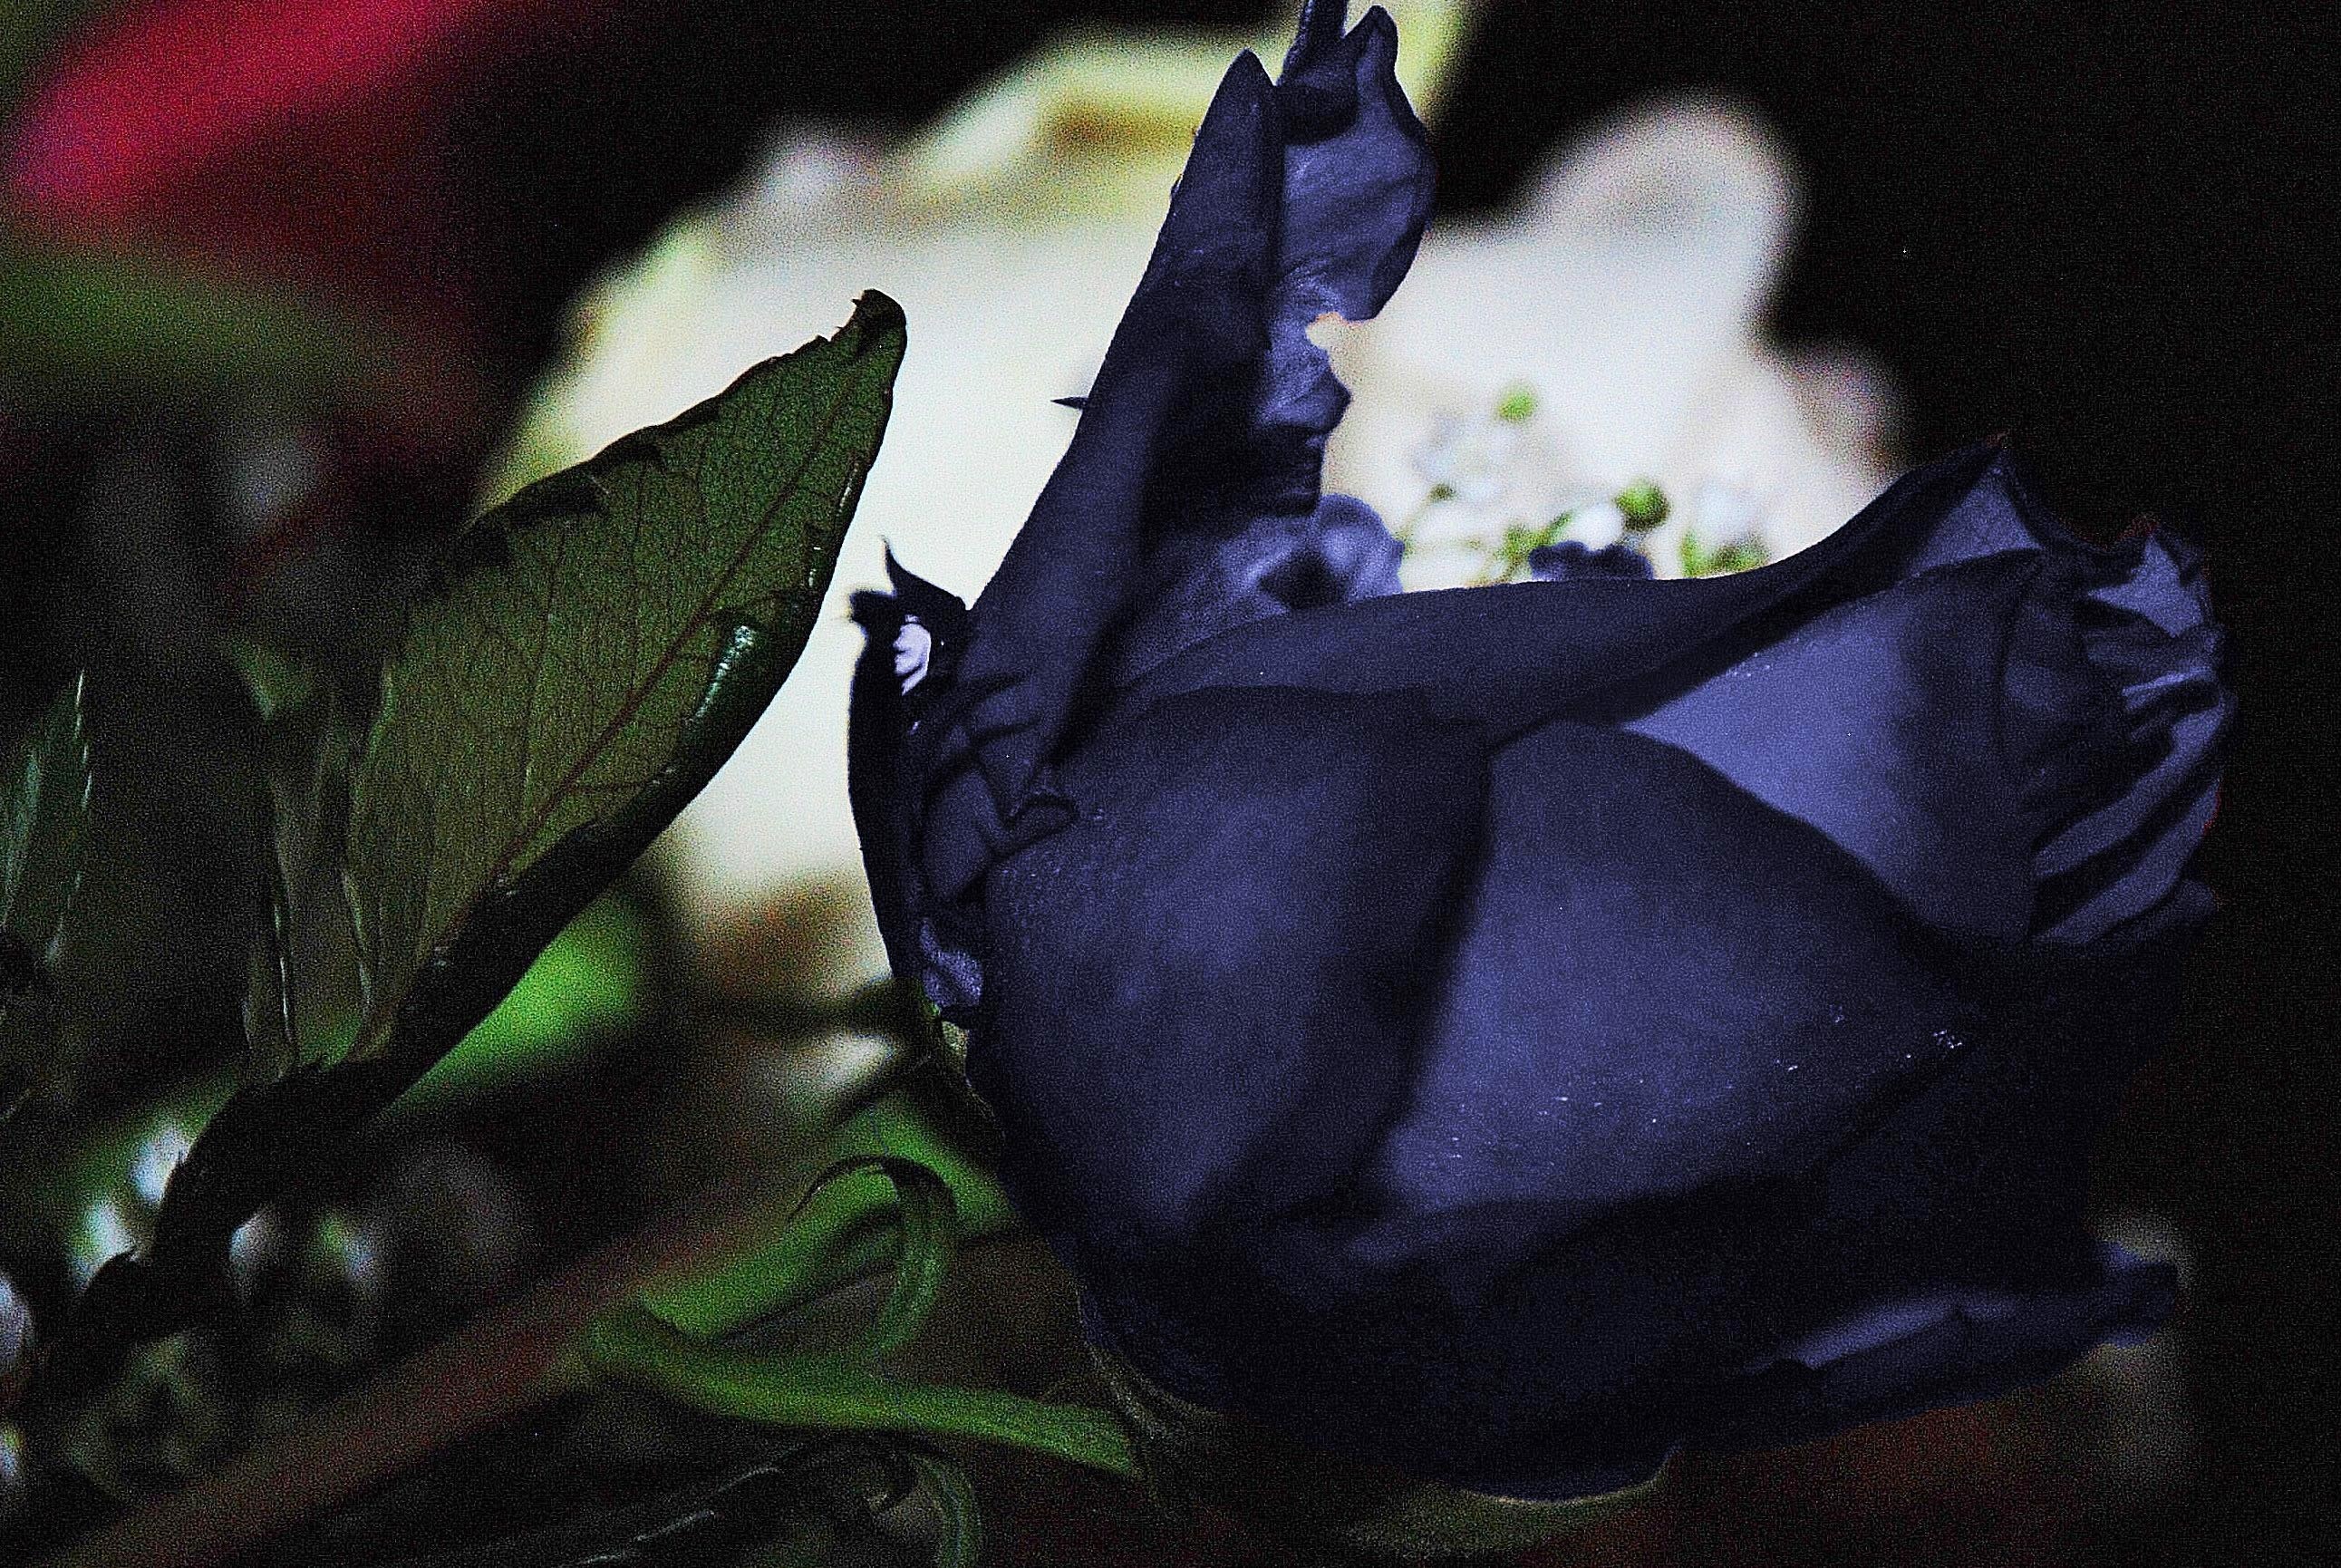
nature, blossom, plant, photography, leaf, flower, petal, bloom, summer, floral, love, rose, green, red, color, macro, natural, fresh, romance, romantic, darkness, blue, black, wedding, marriage, flora, flowers, close up, free photos, roses, leaves, beauty, passion, rosids, flowery, macro photography, green leaf, flowering plant, rosaceae, velvety, rosoideae, land plant